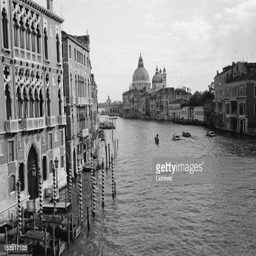
tourist attraction with gothic structure on the left circa next to it are tourist attraction